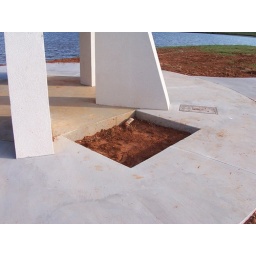
9/18/2007 - More landscaping done at the lighthouse. A sidewalk has been added from the bridge to around the lighthouse.